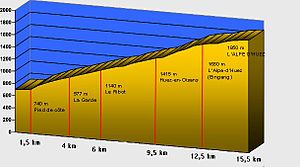
Alpe d'Huez / Tour de France / Hurtigste tider
Profil af Alpe d'Huez
Alpe d'Huez er en by i cirka 1.860 meters højde i de franske alper. Byen ligger i kommunen Huez i Isère départementet i Romanche-dalen og er en del af det store skiområde Les Grandes Rousses. Der er 32.500 sengepladser i 2018 til turister i Alpe d'Huez by. Skiområdet begyndte i 1936 med åbningen af den første skilift. Alpe d'Huez er i sommerperioden et feriemål for personer, der ønsker at cykle eller vandre i terrænnet. I 2018 boede der 1.700 indbyggere permanent i byen.